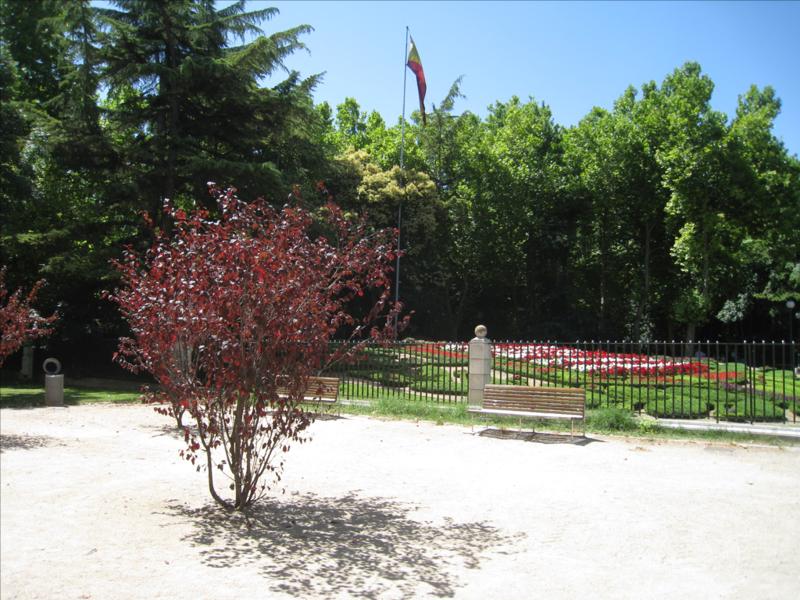
question: 時間はいつ頃ですか(朝、昼、夜)
answer: 昼

question: 手前の木の葉の色はなんですか
answer: 紫

question: 木にかかっている影の方向はどこですか
answer: 右下

question: 奥の木々の色は何色ですか
answer: 緑色

question: 地面の色は何色ですか
answer: 白

question: ベンチの数はいくつですか
answer: 2

question: 空の色は何色ですか
answer: 青

question: 奥の花壇の色は白となんですか
answer: 赤